Naruto the Movie: Blood Prison

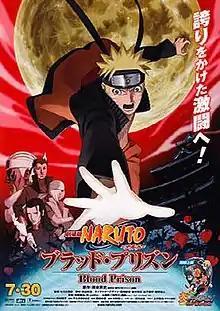
Japanese film poster

is a 2011 Japanese anime action fantasy film based on Masashi Kishimoto's manga and anime series. It was released in Japan on July 27, 2011, in North America on February 18, 2014 and in Indonesia on April 19, 2015. Neon Alley began streaming the anime film on January 26, 2014. The theme song "Otakebi" is performed by Yusuke Kamiji. The film is set after episode 196.